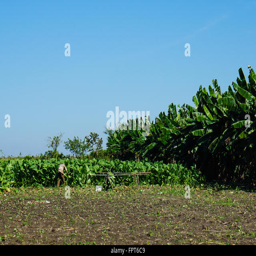
tropical agricultural land and tobacco plantation with palms by the side of the fields and blue sky